William H. McGuffey Boyhood Home Site

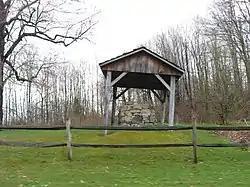
A structure at the site

The 73-acre property of the McGuffey homestead that has survived subdivision was acquired by a nonprofit organization around the time it was designated a National Historic Landmark in 1966, and was donated to the county for use as a nature preserve in 1998. The property has hiking trails open to the public.